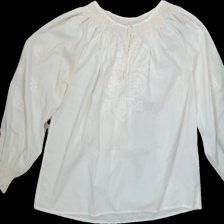
View: front
Type: Blouse
Category: Ladies
Brand: Not Applicable
Colors: White
Material: 68%polyester 32%cotton
Pattern: Lace
Trend: No trend
Stains: Yes
Price range: <50
Recommended usage: Export